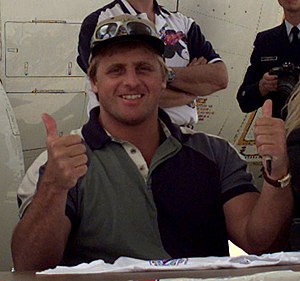
Owen Hart
Owen Hart i 1999, otte dage før hans død
Owen James Hart var en canadisk wrestler, der blev verdenskendt for sit arbejde i World Wrestling Federation. Hart blev født i Alberta, Canada og var den yngste af 12 børn af wrestlingpromotoren Stu Hart og Helen Hart. Han var også Bret Harts lillebror. I sin karriere i World Wrestling Federation vandt han WWF Intercontinental Championship to gange, WWF European Championship og WWF World Tag Team Championship fire gange. Derudover vandt han også WWF's King of the Ring-turnering i 1994.